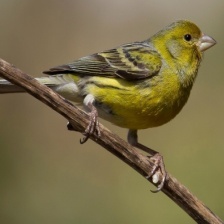
Species: CANARY
Scientific name: SERINUS CANARIA DOMESTICA